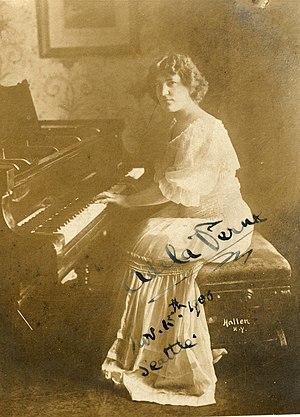
Adela Verne, née Adela Wurm le 27 février 1877 à Southampton − morte le 5 février 1952 à Londres, est une compositrice, pédagogue et pianiste classique britannique d’origine allemande.